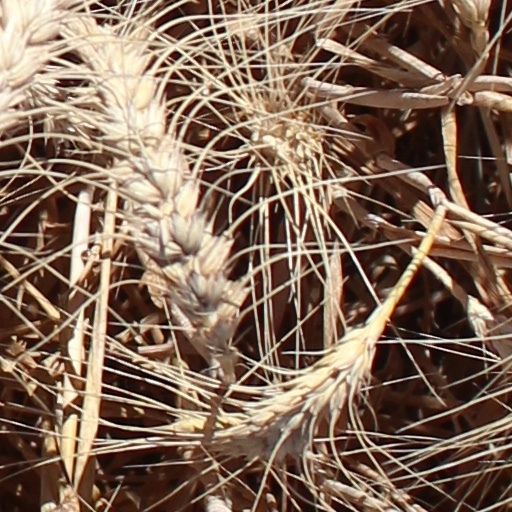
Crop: wheat